Perth Entertainment Centre

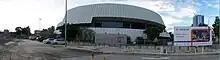
The disused venue in May 2011

The venue was owned by the Seven Network and was officially closed in August 2002. In 2005, the Government of Western Australia unveiled plans for a new entertainment centre to be built on the site of the carpark for the existing centre. In 2006, the new centre was officially given the name of Perth Arena. Demolition of the disused venue began on 11 May 2011 and was completed in December 2011, in preparation for the State Government's Perth City Link project and included tentative approvals for new residential and business towers on the site.